Rafał Gikiewicz

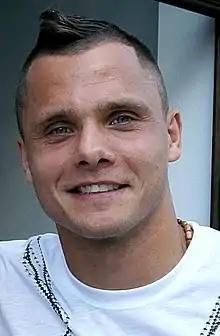
Rafał Gikiewicz in 2012

Rafał Tadeusz Gikiewicz (born 26 October 1987) is a Polish professional footballer who plays as a goalkeeper for Ekstraklasa club Widzew Łódź.